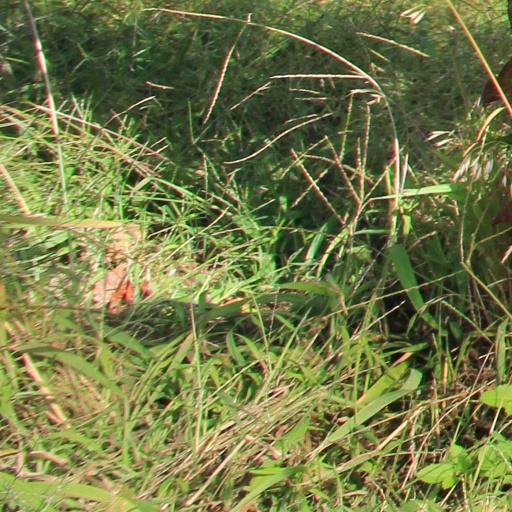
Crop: grape